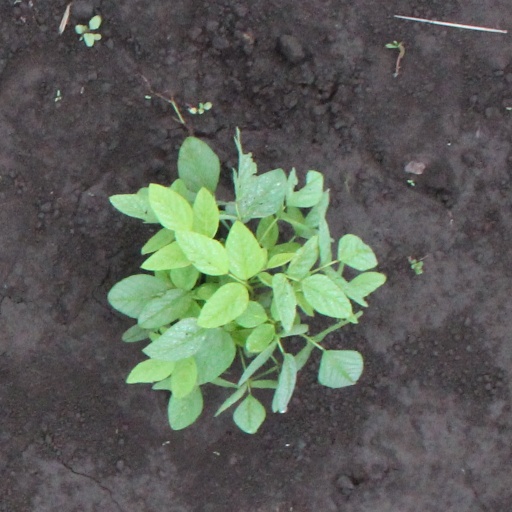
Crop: soybean